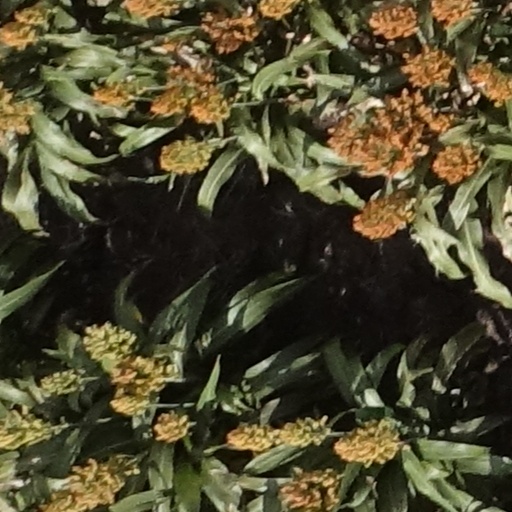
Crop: sorghum